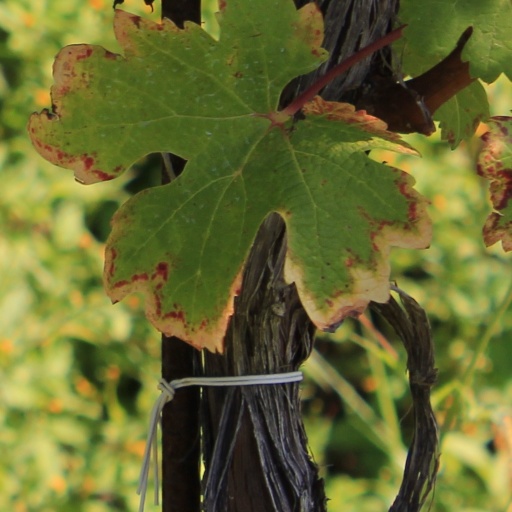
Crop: grape